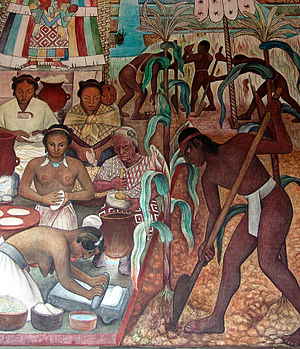
Mexicansk kunst / Efter revolutionen / Galleri
Udviklingen af mexicansk billedkunst kan opdeles i pre-hispanisk mesoamerikanske æra, kolonitiden og perioden efter Mexicos uafhængighedskrig.